Giacomo Grosso

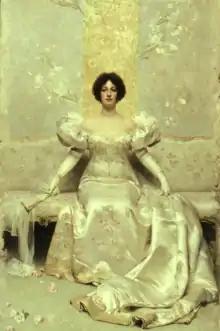
"La Femme" (1895) exhibited at the first Venice Biennale

After spending his childhood at Glaveno seminary, Giacomo Grosso enrolled at the Accademia Albertina in Turin in 1873, thanks to a scholarship he was awarded by Cambiano Town Council. He became a pupil of Andrea Gastaldi and made his debut in 1882 at the 24th "Esposizione della Società di Incoraggiamento alle Belle Arti di Torino", completing his studies the following year. In 1884, he participated in the "Esposizione Generale Italiana" in Turin with a painting inspired by "La storia di una capinera" by Giovanni Verga. After coming into contact with the Paris art scene through his many stays in the French capital, he continued to exhibit assiduously in the Turin Promotrici, the Venice Biennale from the first edition in 1895 (with a one-man show in 1912), and in other international shows (Paris, 1896; Munich, 1899; San Francisco, 1915) where he became acclaimed as a portraitist. From 1901 when he made his first journey to South America he began to receive commissions from Argentina and in 1910, for the celebration of the Argentinean Centennial in Buenos Aires, he executed a large commemorative canvas "The panorama of the" "Battle of Maipú" (lost in the fire in 1923), an episode in the War of Independence. From 1906 he held the chair of painting at the Accademia Albertina in Turin and in 1929 he was nominated senator of the Kingdom of Italy. His solo exhibition of over fifty works was curated by Leonardo Bistolfi at the Galleria Pesaro, Milan, in 1926.